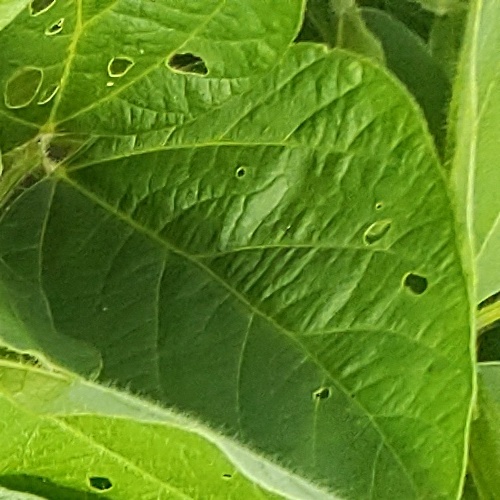
Label: Diabrotica_speciosa